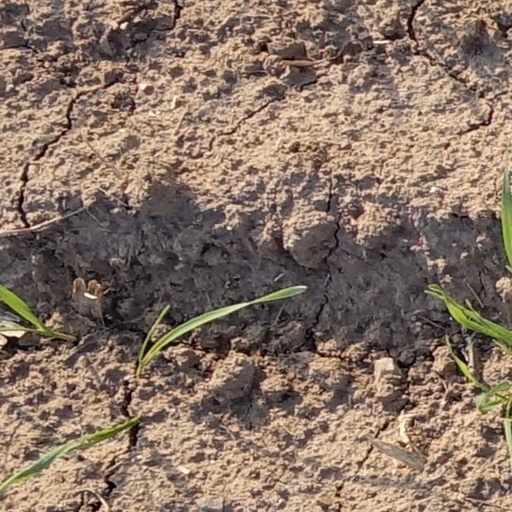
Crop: wheat